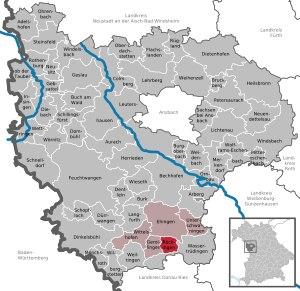
Röckingen est une commune de Bavière, située dans l'arrondissement d'Ansbach et le district de Moyenne-Franconie.